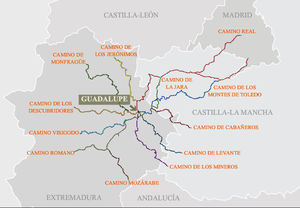
La Vierge de Guadalupe ou Notre-Dame de Guadalupe est une invocation mariale dont le sanctuaire est situé dans la ville de Guadalupe, où la Vierge est vénérée depuis le XIVᵉ siècle. La Vierge est la patronne de la ville et de l’Estrémadure depuis 1907. Elle fait partie des sept patronnes des Communautés Autonomes d'Espagne. Sa fête est célébrée le 8 septembre.